Montana State Prison

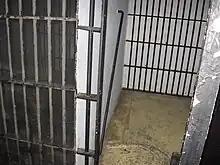
Anti-suicide cell with angled bar

The team that invaded Cellblock 1 had to burst through two barricaded doors before gaining access to the tiers of cells. Most of the inmates were already in their cells and did not give the Guardsmen any problems. The soldiers filed up to where the hostages were kept and freed them, escorting them through the door into the minimum security facility in the northeast corner of the wall. All the hostages emerged unharmed.